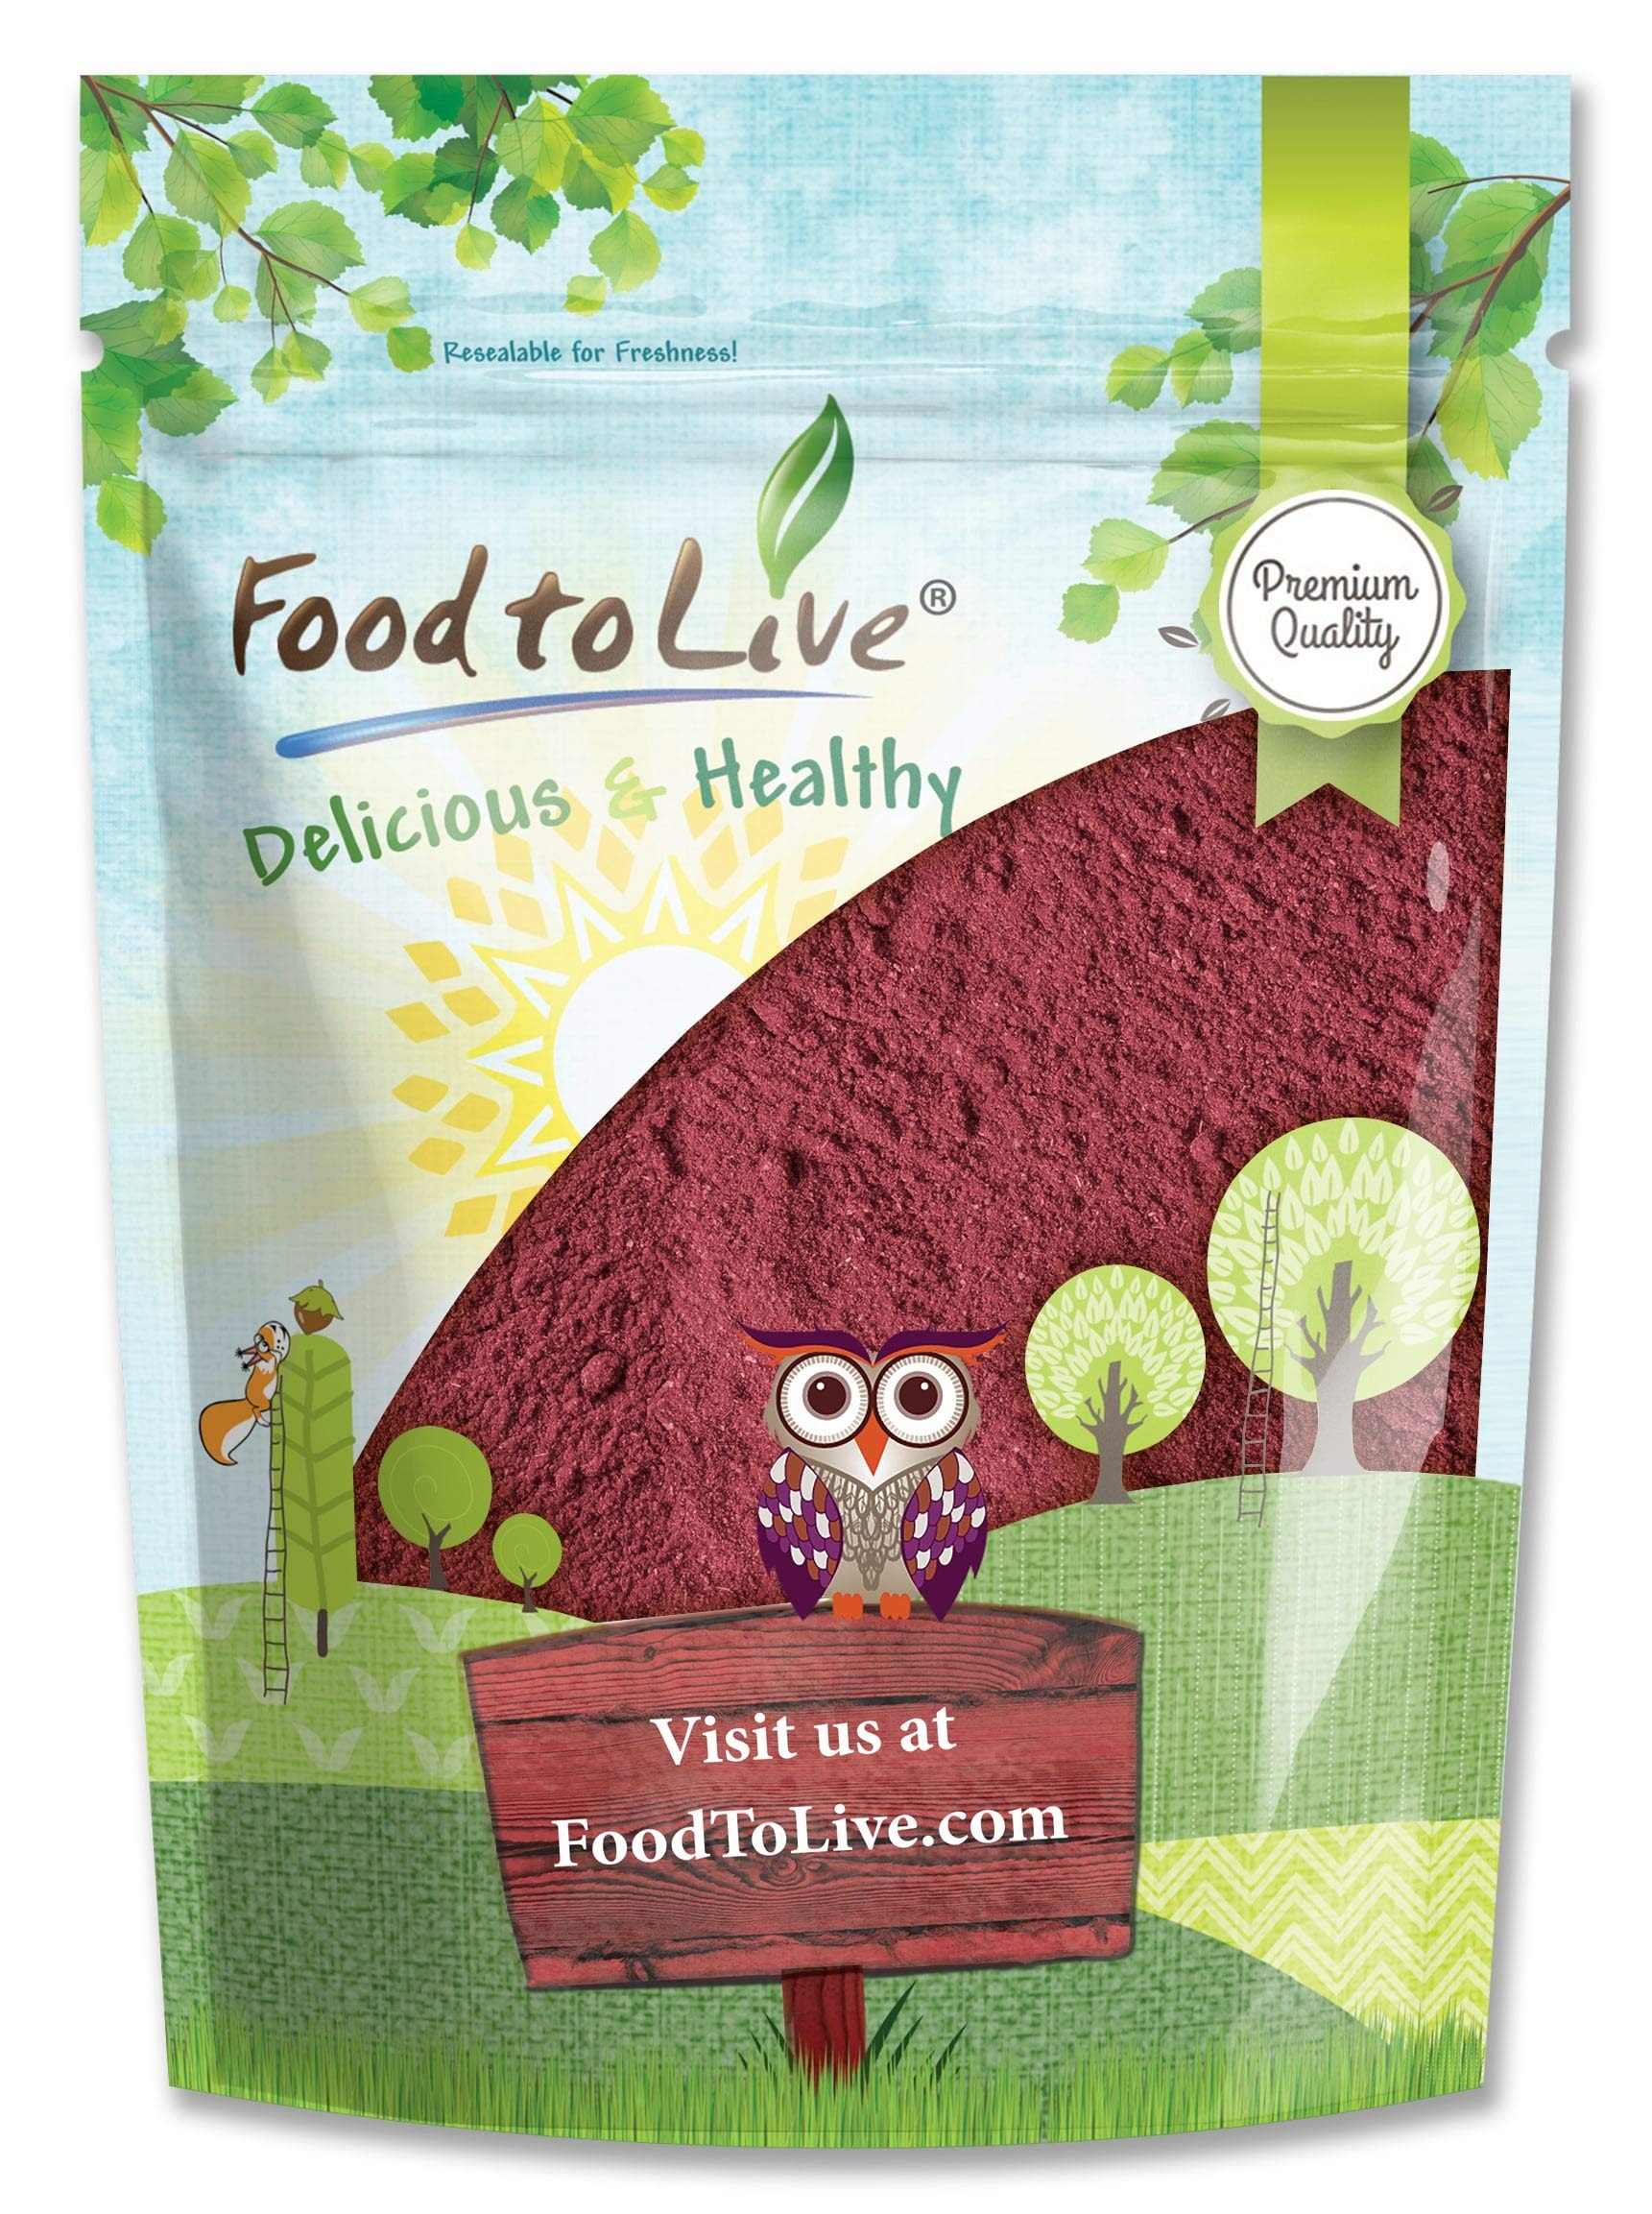
Item Name: Beet Root Powder, 2 Pounds – Finely Ground Dried Beet Root, Pure, Kosher and Vegan, Raw Superfood. Bulk Powder. Rich in Folate, Potassium and Fiber. Great for Drinks, Smoothies, Sauces, and Soups
Bullet Point 1: ✔️FIBER AND PROTEIN SOURCE: Every gram of Beetroot Powder contains fiber and proteins as do fresh beets.
Bullet Point 2: ✔️ESSENTIAL NUTRIENTS: Red beet powder also provides you with vitamins, especially B group and C, as well as iron.
Bullet Point 3: ✔️VERSATILE IN COOKING: Use beetroot powder in any dishes from smoothies to soups and homemade pasta.
Bullet Point 4: ✔️NATURAL FOOD COLORING: Make red velvet cakes and muffins or color various other dishes red using beetroot.
Bullet Point 5: ✔️ONE BEET IN A TEASPOON: The powder is highly concentrated and you’ll be getting an equivalent of one fresh beet in a single teaspoon of the product.
Value: 32.0
Unit: Ounce

Price: 23.33